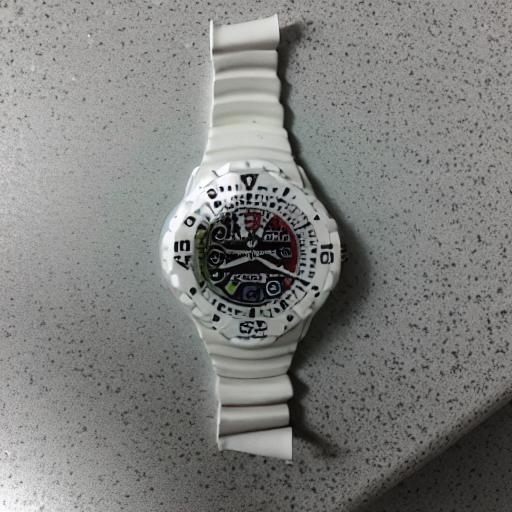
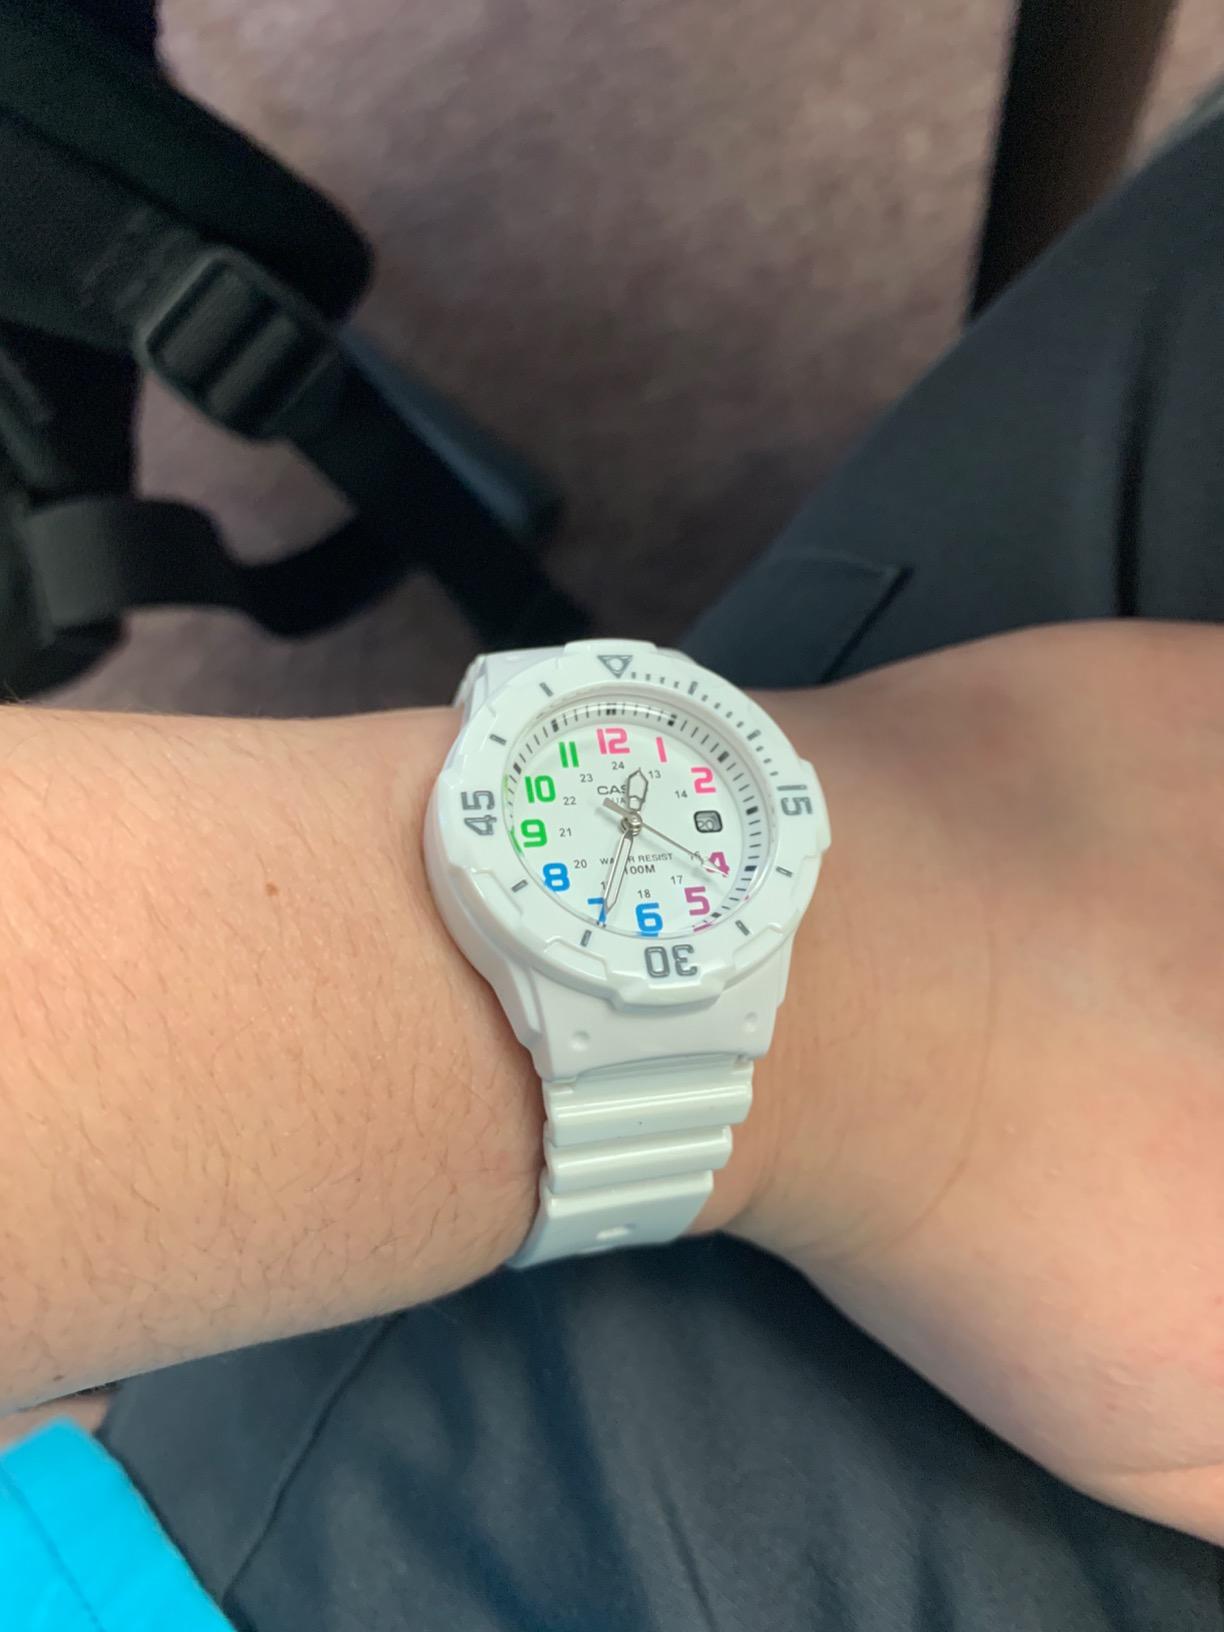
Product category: accessories_watch
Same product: no